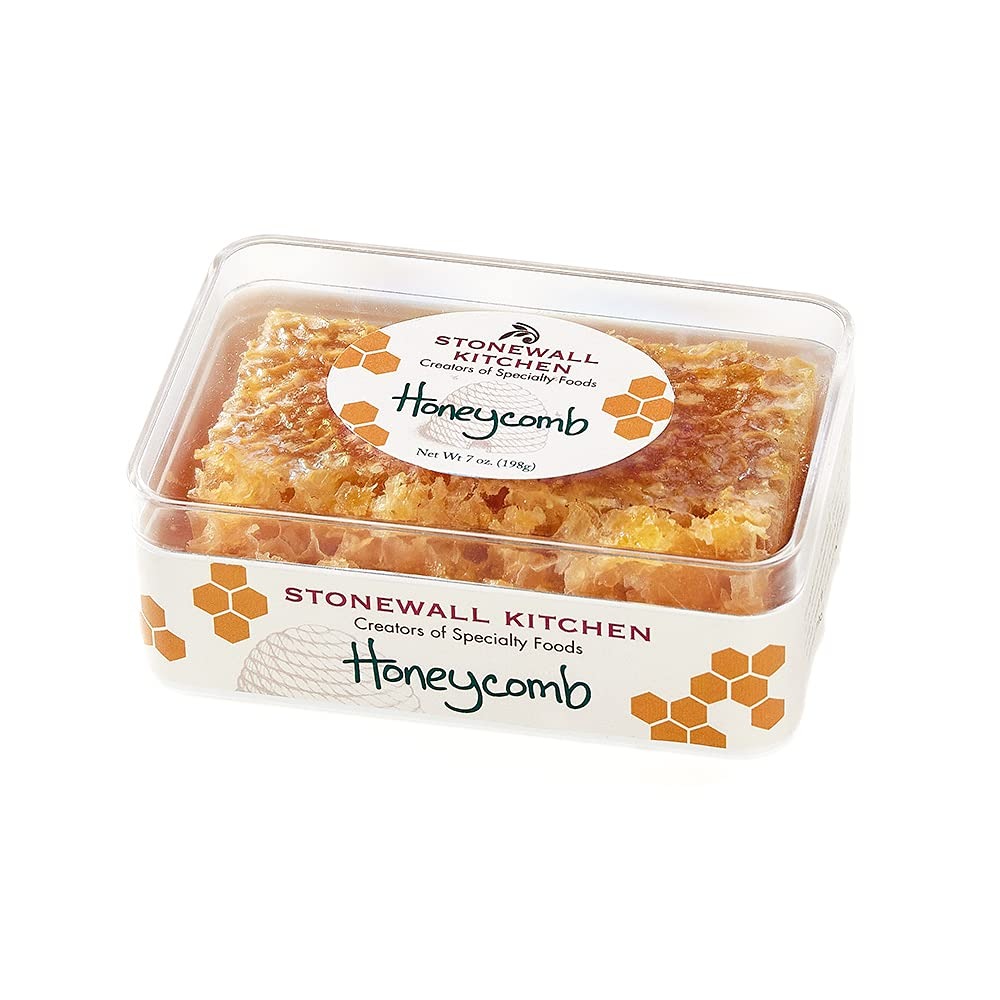
Item Name: Stonewall Kitchen Honeycomb, 7 oz
Bullet Point 1: Stonewall Kitchen Honeycomb, 7 oz
Bullet Point 2: 100% Pure Honey, Natural Honeycomb
Bullet Point 3: Foraged from flowers by busy bees, this is honey in its rawest, purest form
Bullet Point 4: Edible beeswax holds hexagonal chambers of the sweet stuff, creating a tasty treat that can be spread over toast, stirred into tea or served with cheese
Bullet Point 5: Stonewall Kitchen Family of Brands: Our award winning line of gourmet food, home goods, and gifts are loved around the world. Featuring brands such as Legal Sea Foods, Michel Design Works, Montebello, Napa Valley Naturals, Stonewall Home, Stonewall Kitchen, Urban Accents, Vermont Coffee Company, Vermont Village, and Village Candle
Bullet Point 6: About Us: It all started in 1991 at a local farmers' market with a few dozen items that we'd finished hand-labeling only hours before. Fast-forward to today and Stonewall Kitchen is now home to an ever-growing family of like-minded lifestyle brands! Expertly made with premium ingredients, our products are the result of decades spent dreaming up, testing and producing only the very best in specialty foods and fine home living.
Product Description: <b>Stonewall Kitchen Honeycomb, 7 oz</b><p>Foraged from flowers by busy bees, this is honey in its rawest, purest form. Edible beeswax holds hexagonal chambers of the sweet stuff, creating a tasty treat that can be spread over toast, stirred into tea or served with cheese.</p><p><b>About Stonewall Kitchen</b></p><p>We got our start in 1991, selling handmade jams and jellies at local farmers’ markets, fairs and festivals. A passion for innovative recipes and flavors soon led us to expand to sauces, condiments, mustards, baking mixes, and more—all made with the same high-quality ingredients and painstaking attention to detail. Today, our products are sold in more than 6,000 locations both nationwide and internationally, and through our 10 company stores!</p>
Value: 7.0
Unit: Ounce

Price: 16.655